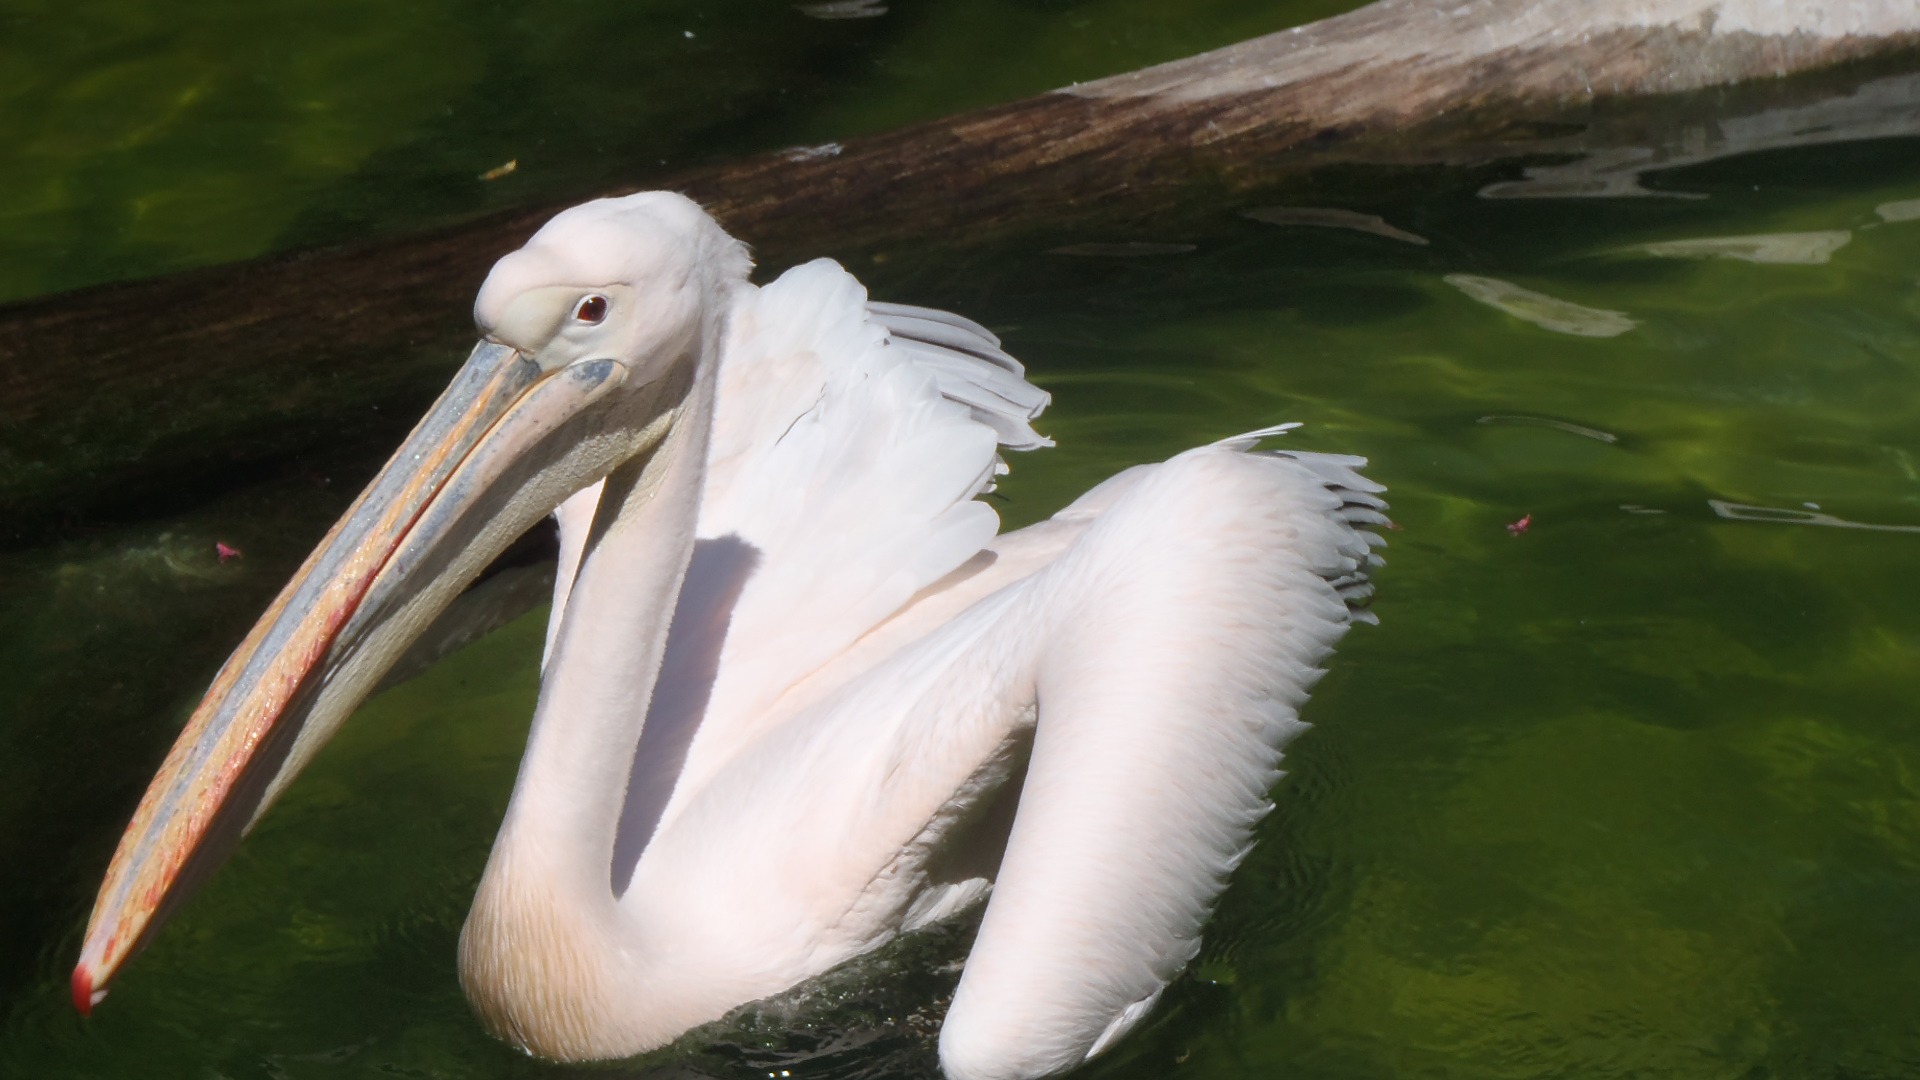
bird, wing, pelican, seabird, wildlife, beak, fauna, animals, vertebrate, pelikan, water bird, pelecaniformes